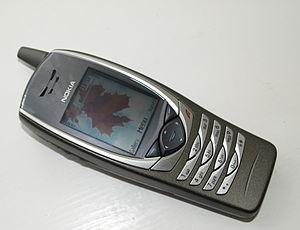
Un bouton est un interrupteur simple qui permet de contrôler les capacités d'une machine ou d'un objet. C'est le principal moyen d'interaction entre l'homme et la machine.